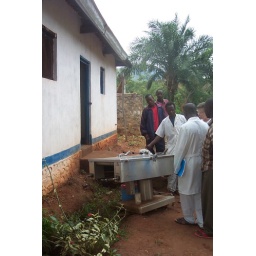
this delivery table was donated by a methodist hospital , but is too big to get through the door